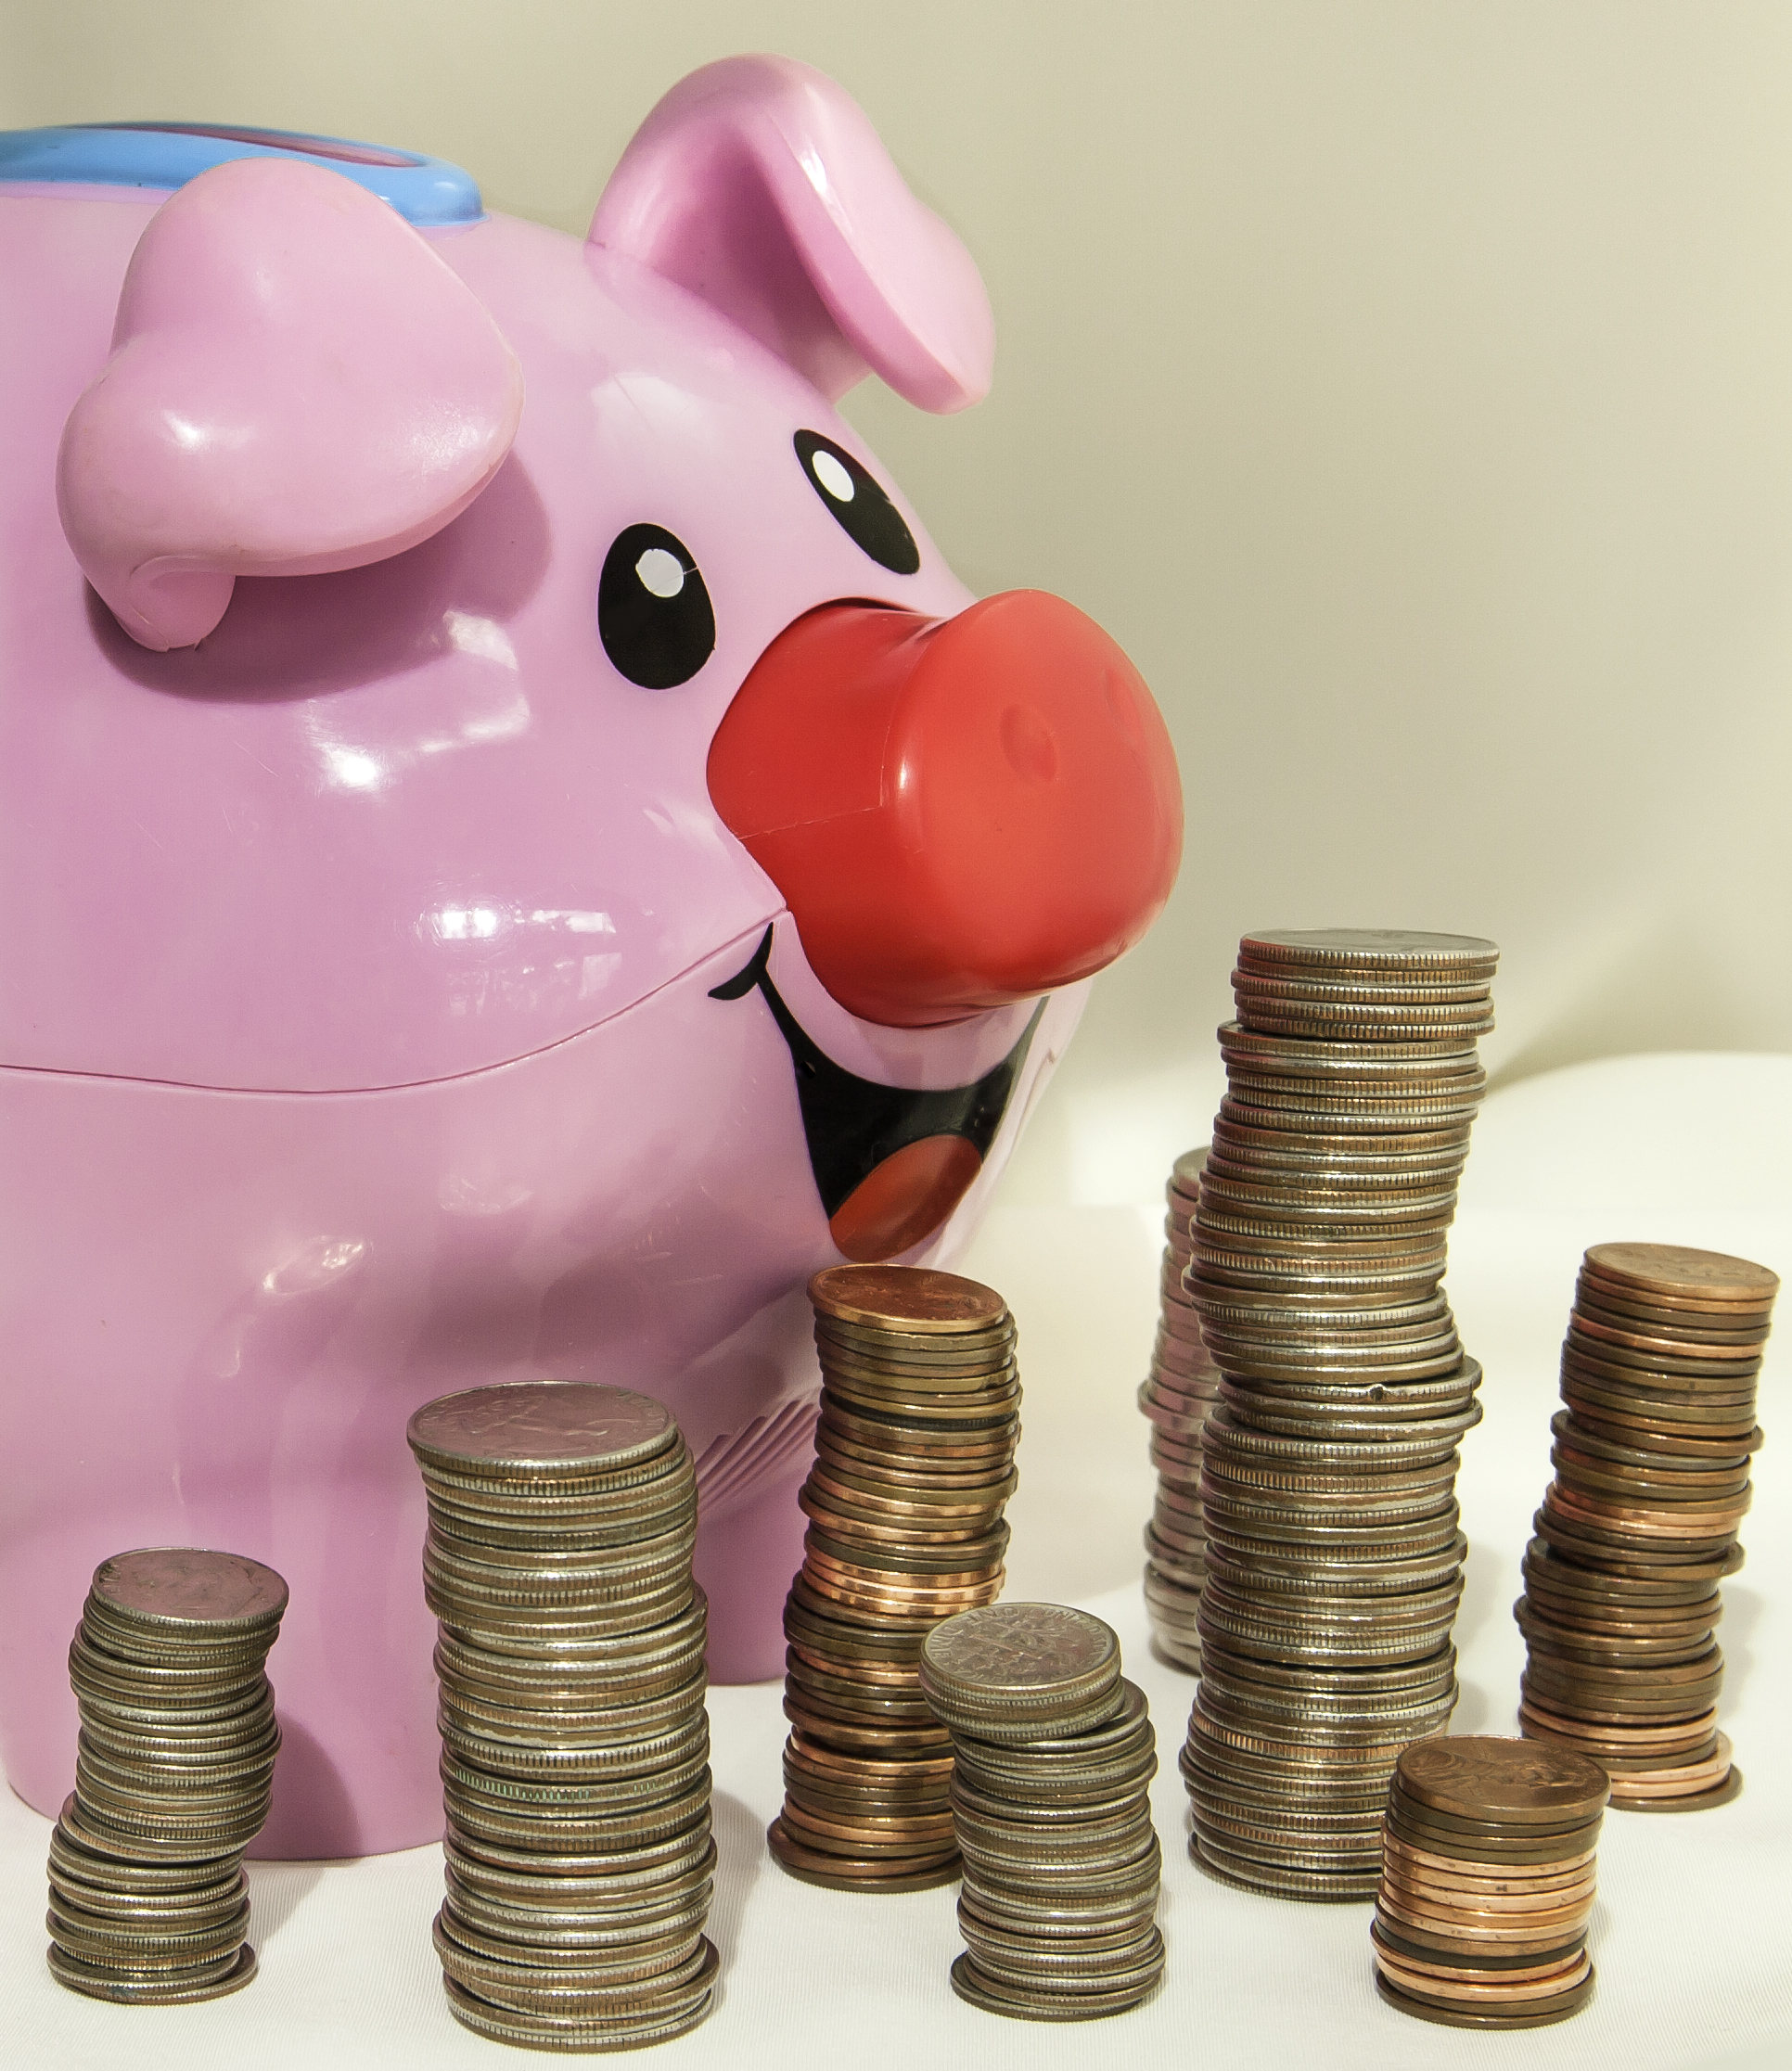
money, object, pink, toy, fun, stilllife, pig, stacks, coins, dimes, piggybank, pennies, quarters, riches, lovetoys, pigsforfun, msh0313, msh031312